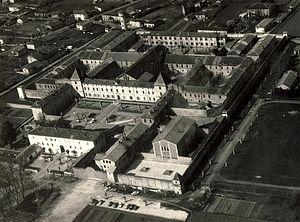
Photo aérienne de la prison d'Eysses à Villeneuve-sur-Lot, où 1400 détenus résistants ont été regroupés par les autorités de Vichy à partir du 15 octobre 1943
Le bataillon résistant FFI de la centrale d'Eysses a été constitué par les 1 200 prisonniers politiques résistants de la zone Sud regroupés par le gouvernement de Vichy dans la prison d'Eysses à Villeneuve-sur-Lot. Eysses est devenue, par la constitution de ce bataillon clandestin, la conquête de droits d'organisation, de formation et de représentation, une prison dans la Résistance.